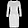
Label: Dress